Don Cossacks

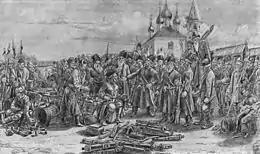
Stepan Razin, Don Cossack leader who led a major uprising

The Cossacks had a democratic society where the most important decisions were made during a Common Assembly (Казачий Круг). The assembly elected temporary authorities — atamans.